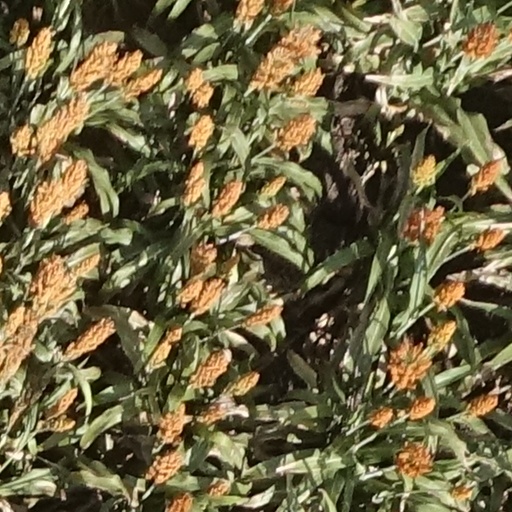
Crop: sorghum